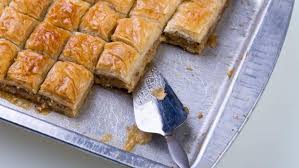
Yemek: baklava